Studholme Hodgson

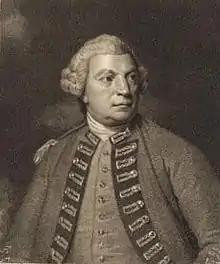
Engraving by William Bond after a painting by George Romney

Field Marshal Studholme Hodgson (1708 – 20 October 1798) was a British Army officer who served during the 18th century. After serving as an Aide-de-Camp to the Duke of Cumberland at the Battle of Fontenoy during the War of the Austrian Succession and at the Battle of Culloden during the Jacobite Rebellion, he became correspondent to William Barrington, the Secretary at War, during the French and Indian War. He went on to command the British expedition which captured Belle Île in June 1761 during the Seven Years' War so enabling the British Government to use the island as a bargaining piece during the negotiations leading up to the Treaty of Paris in 1763.